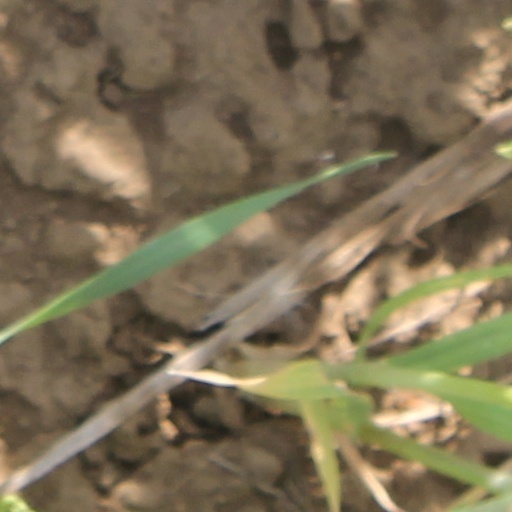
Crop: wheat